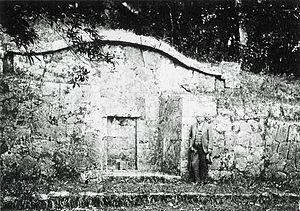
Gosamaru est un aji du royaume de Ryūkyū, seigneur des gusuku de Zakimi et plus tard Nakagusuku. Il soutient Shō Hashi, premier souverain du royaume de Ryūkyū, dans sa conquête de Hokuzan et son effort d'unification de l'île d'Okinawa.